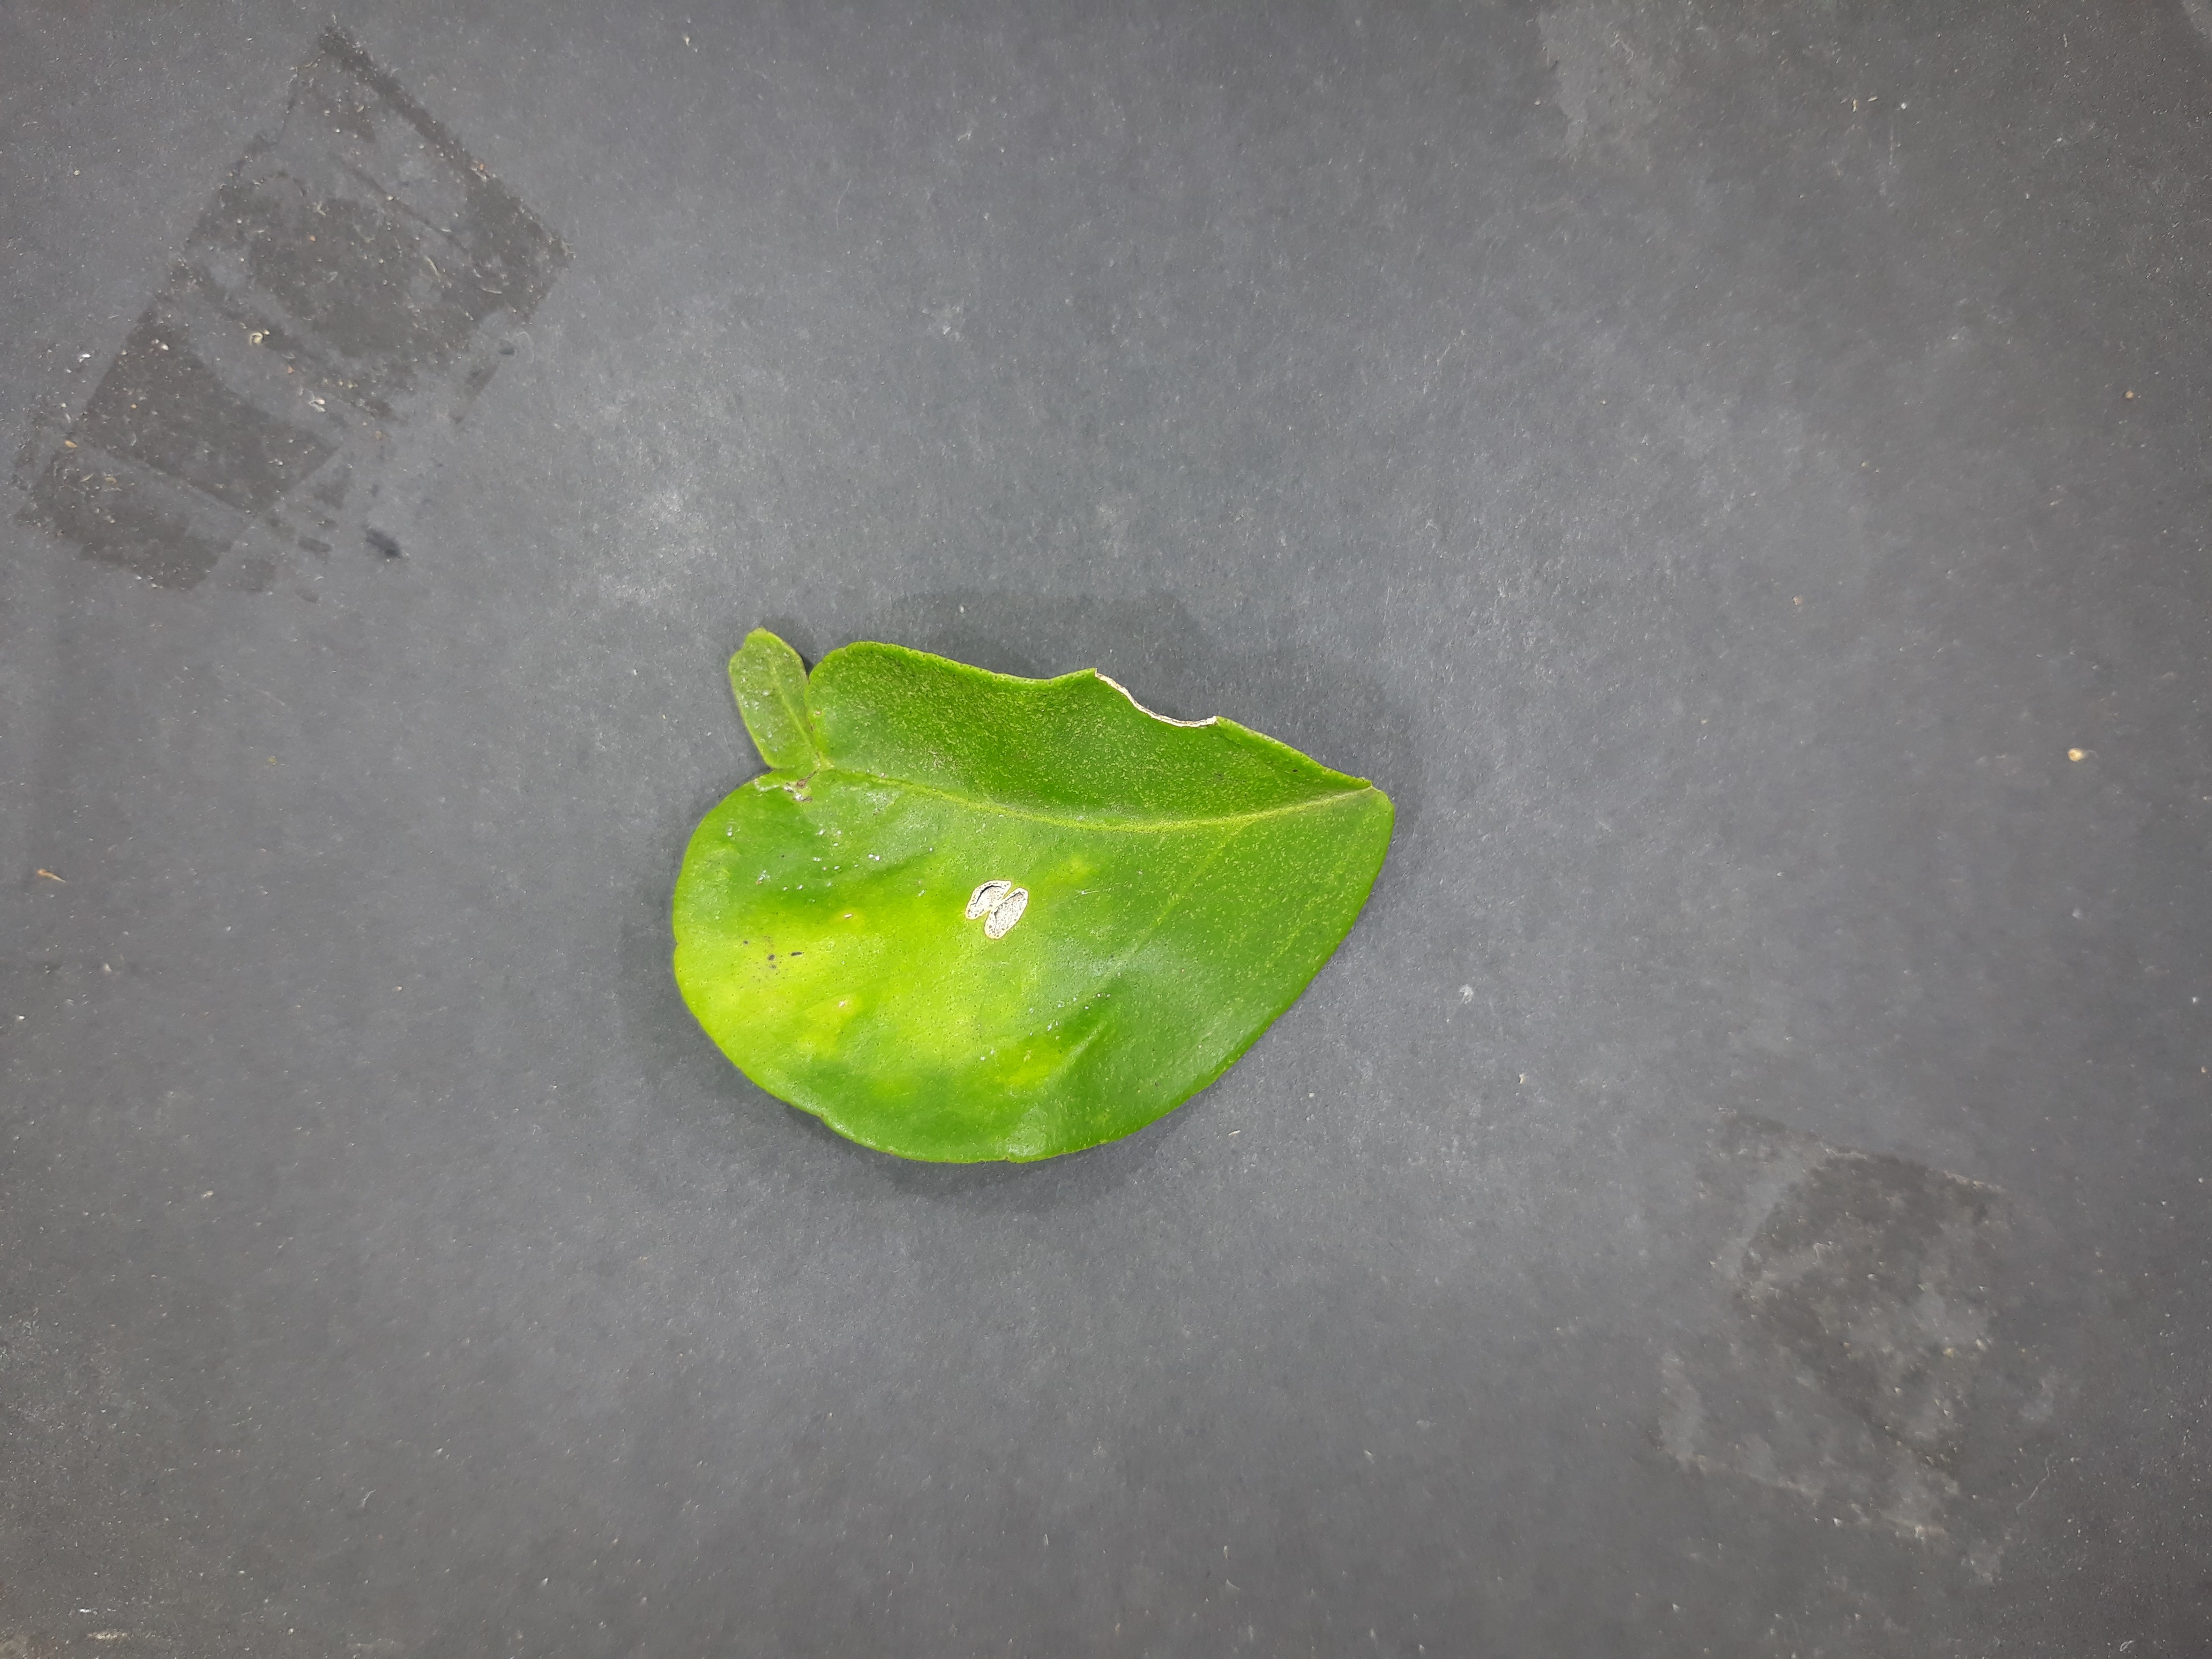
Label: Citrus_leafminer